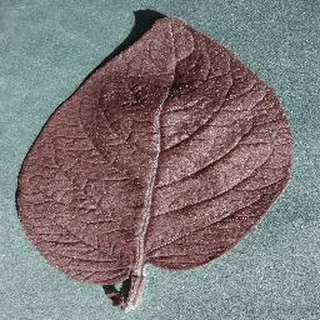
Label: healthy_potato